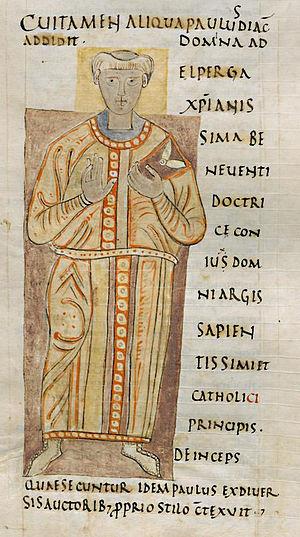
Adalberge de Lombardie est une noble italienne, belle-sœur de Charlemagne et fille du roi Didier de Lombardie et de Ansia.